Panty Raider: From Here to Immaturity

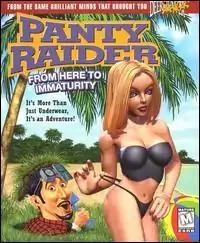

Panty Raider: From Here to Immaturity is an adventure game developed by Hypnotix and published by Simon & Schuster Interactive in 2000 for Microsoft Windows.